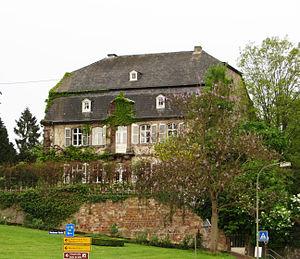
Hilbringen est un Stadtteil de la ville allemande de Merzig en Sarre.